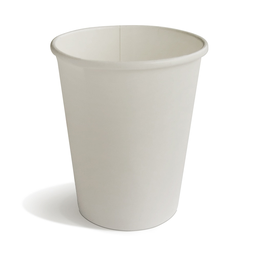
Label: paper